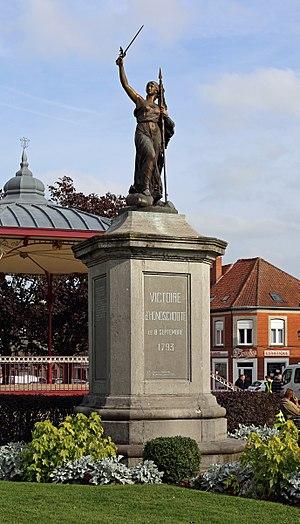
Hondschoote (département du Nord, France)